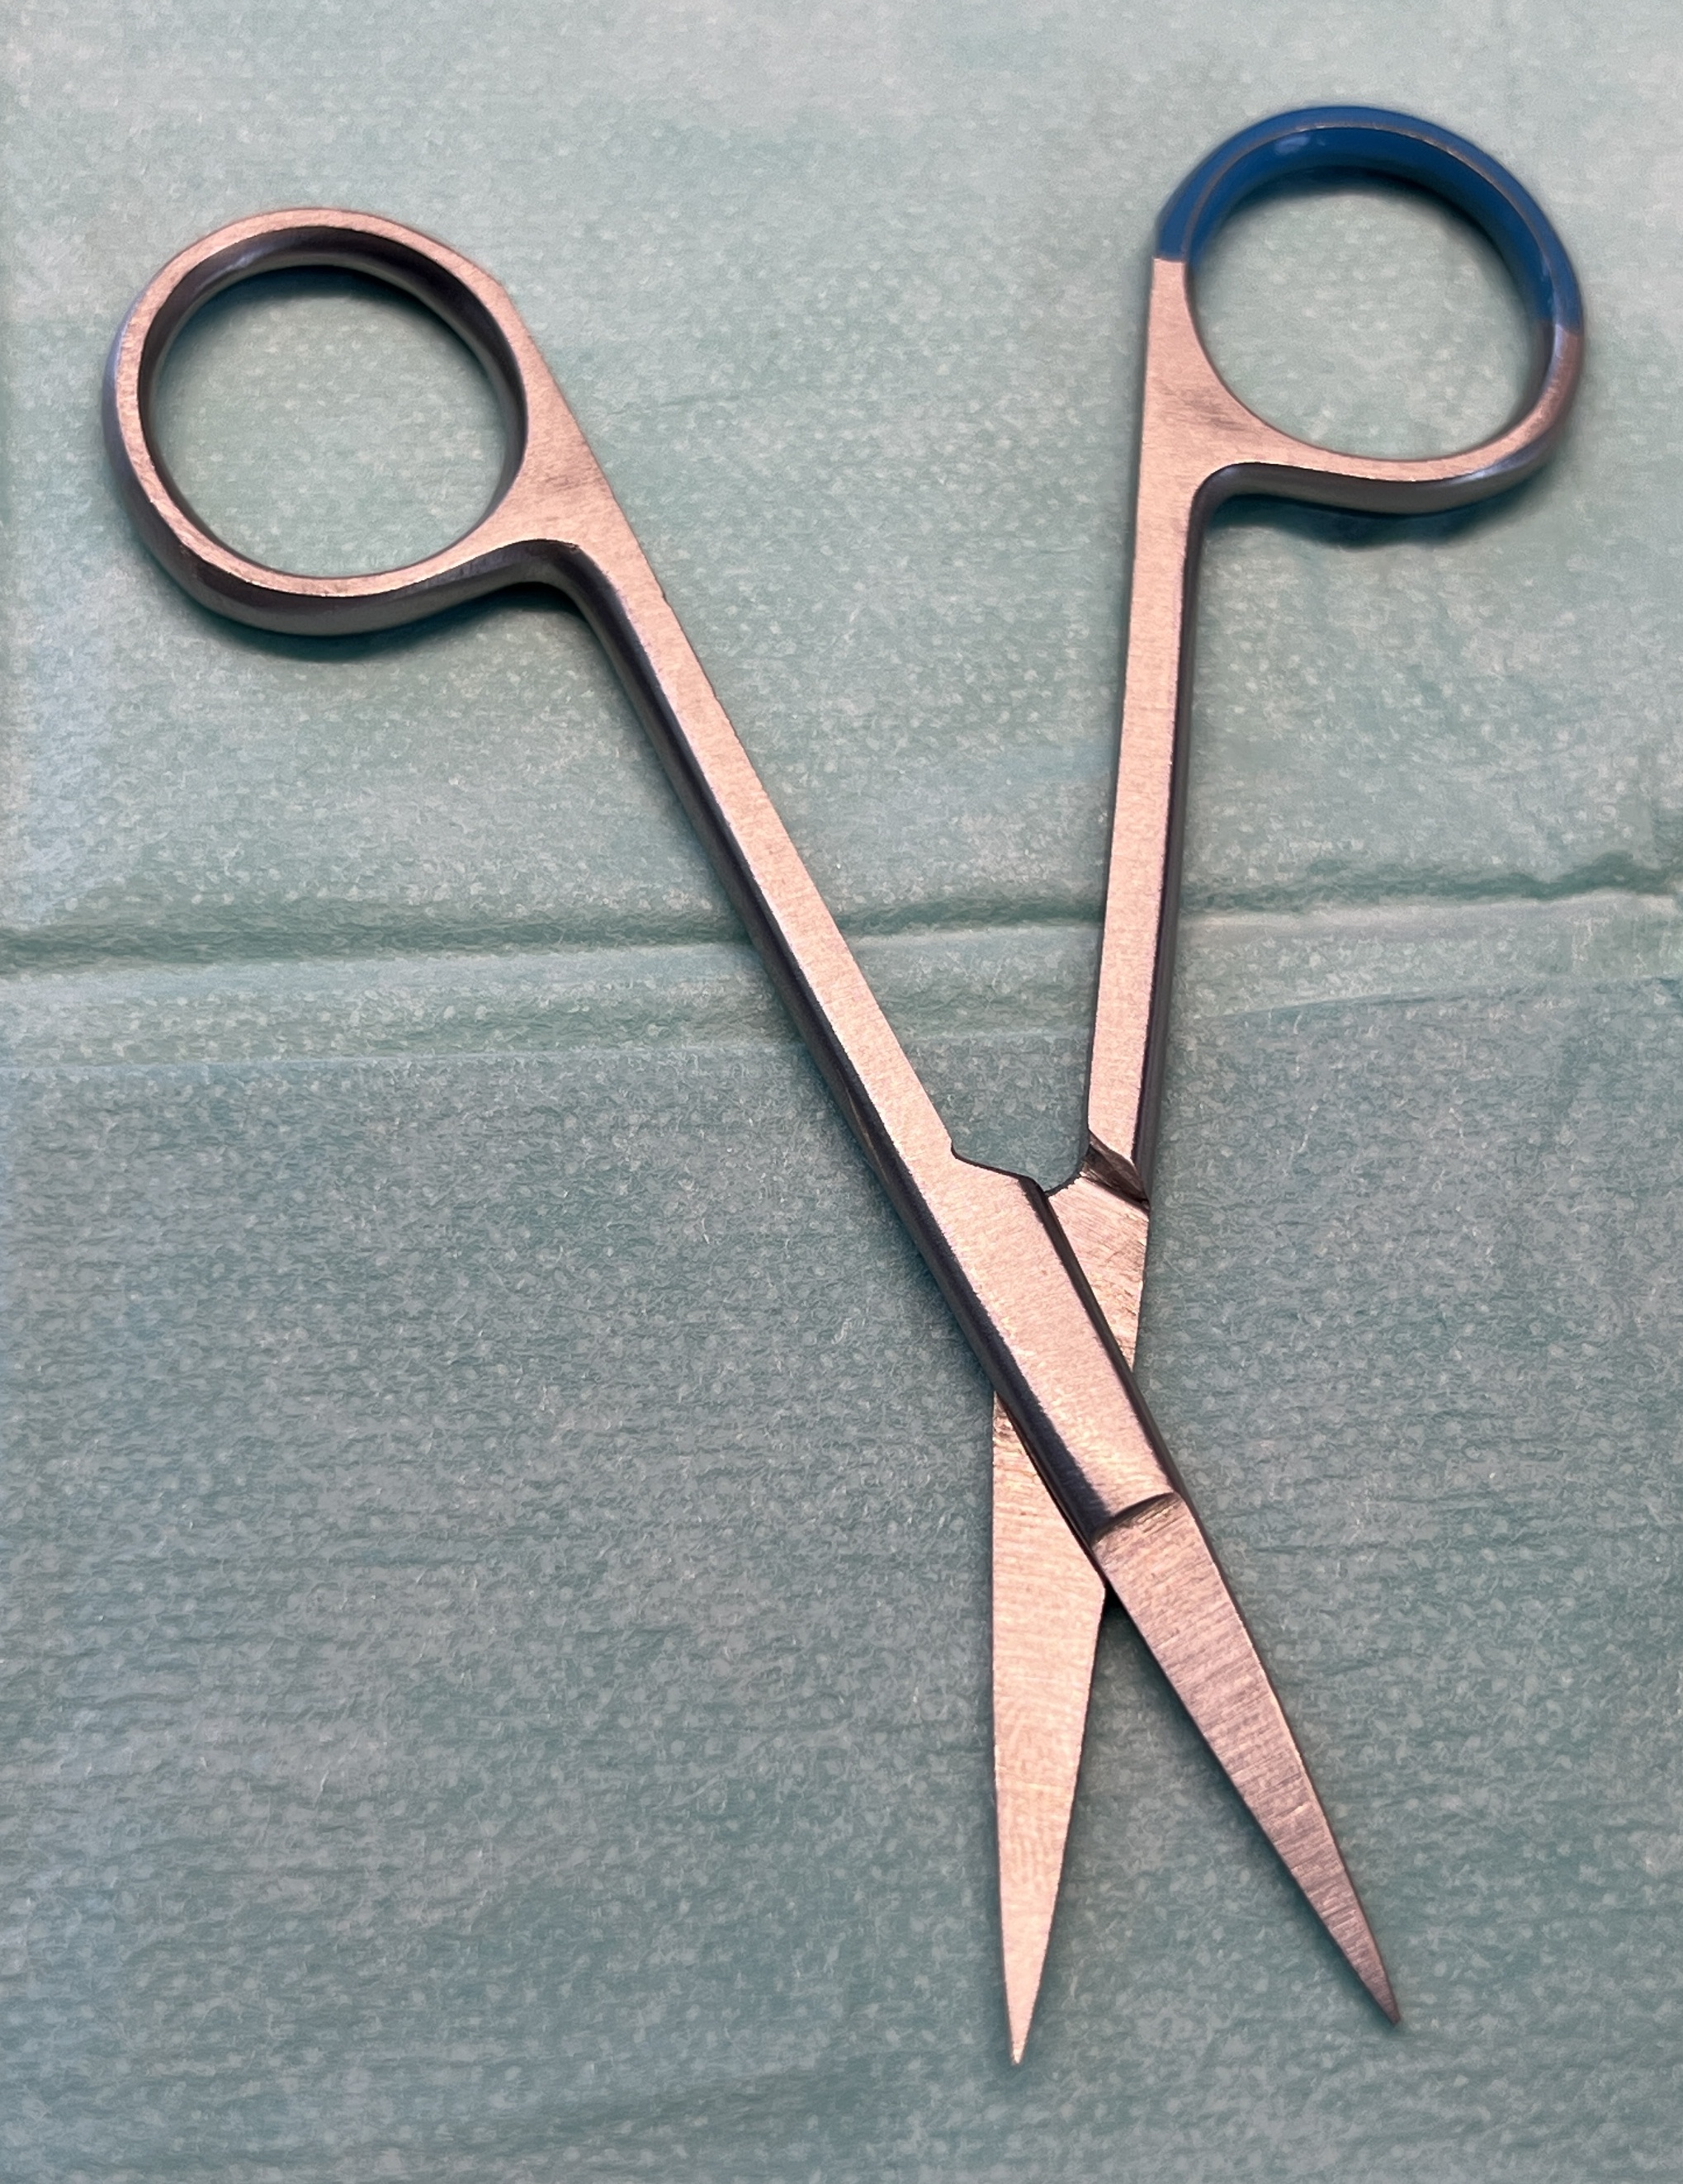
Hinged instrument state: open